Virginia-class battleship

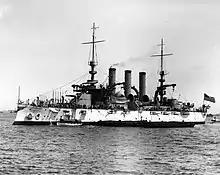
"New Jersey" as completed

All five ships of the class served with the Atlantic Fleet for the majority of their careers. In 1907, "Virginia", "Georgia", and "New Jersey" took part in the Jamestown Exposition to commemorate the 300th anniversary of the founding of the Jamestown colony. The five ships took part in the cruise of the Great White Fleet in 1907–09, though "Nebraska", which had been built on the west coast of the United States, joined the fleet after it had reached California in 1908. The fleet left Hampton Roads on 16 December 1907 and steamed south, around South America and back north to the US west coast. The ships then crossed the Pacific and stopped in Australia, the Philippines, and Japan before continuing on through the Indian Ocean. They transited the Suez Canal and toured the Mediterranean before crossing the Atlantic, arriving bank in Hampton Roads on 22 February 1909 for a naval review with President Theodore Roosevelt.